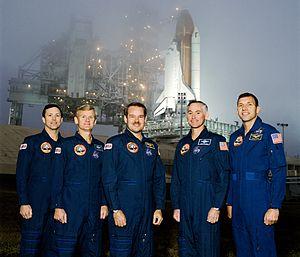
STS-36 est la sixième mission de la Navette spatiale Atlantis. Elle a assuré une mission pour le département de la Défense des États-Unis.